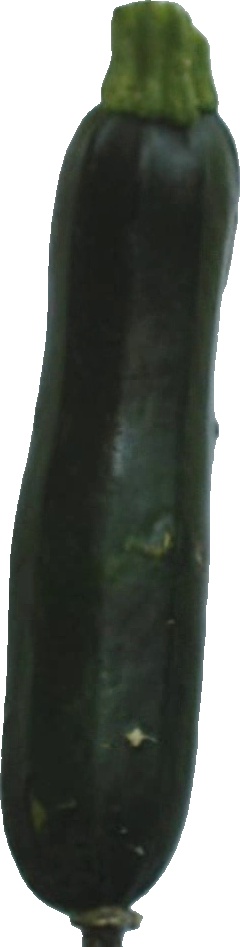
Label: zucchini_dark_1